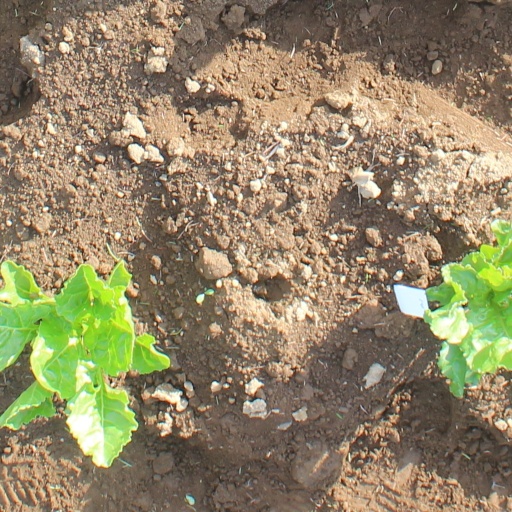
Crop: sugar beet